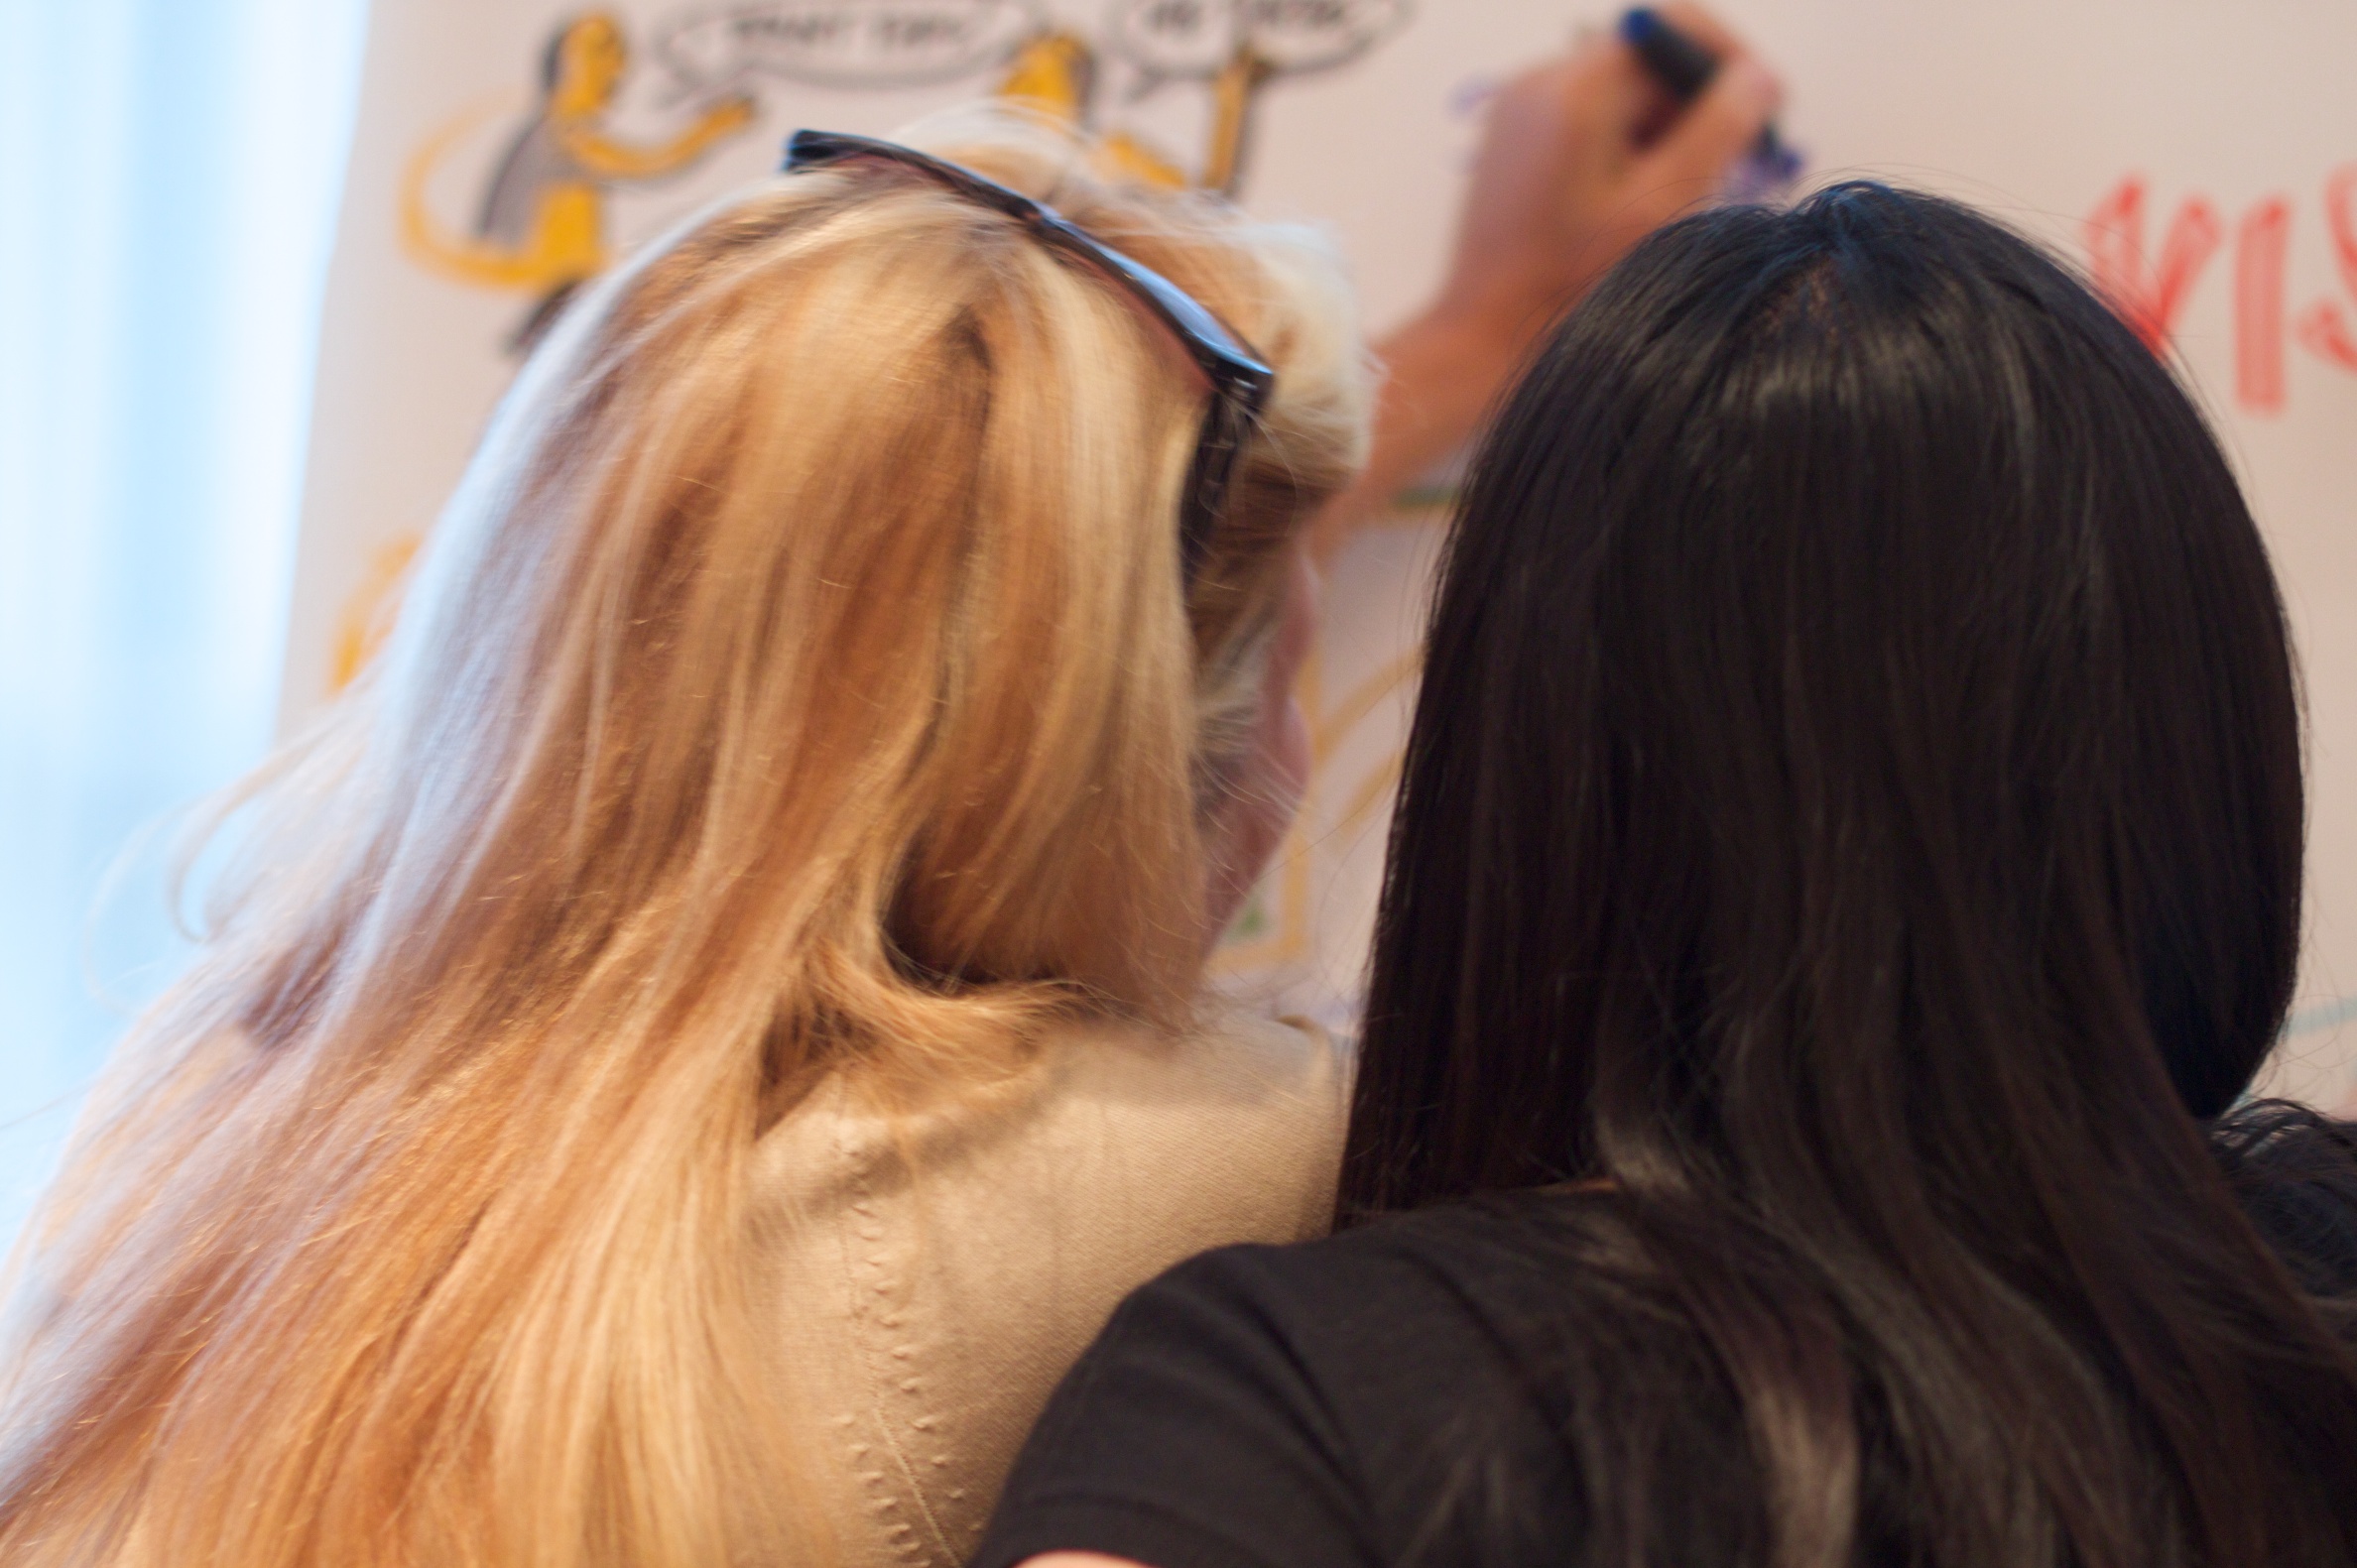
person, girl, woman, hair, lady, hairstyle, long hair, dress, head, skin, beauty, blond, ifvp2010, interaction, brown hair, human action